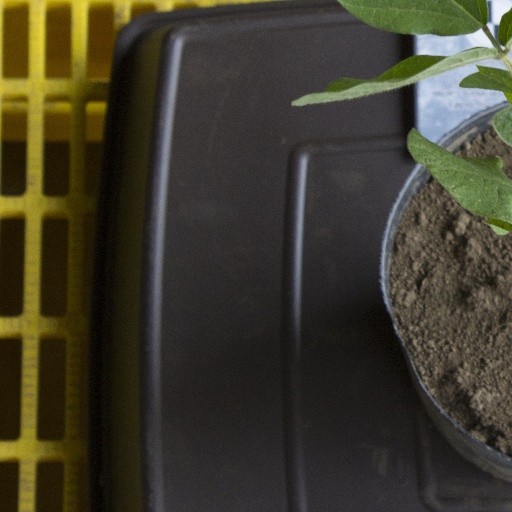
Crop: soybean